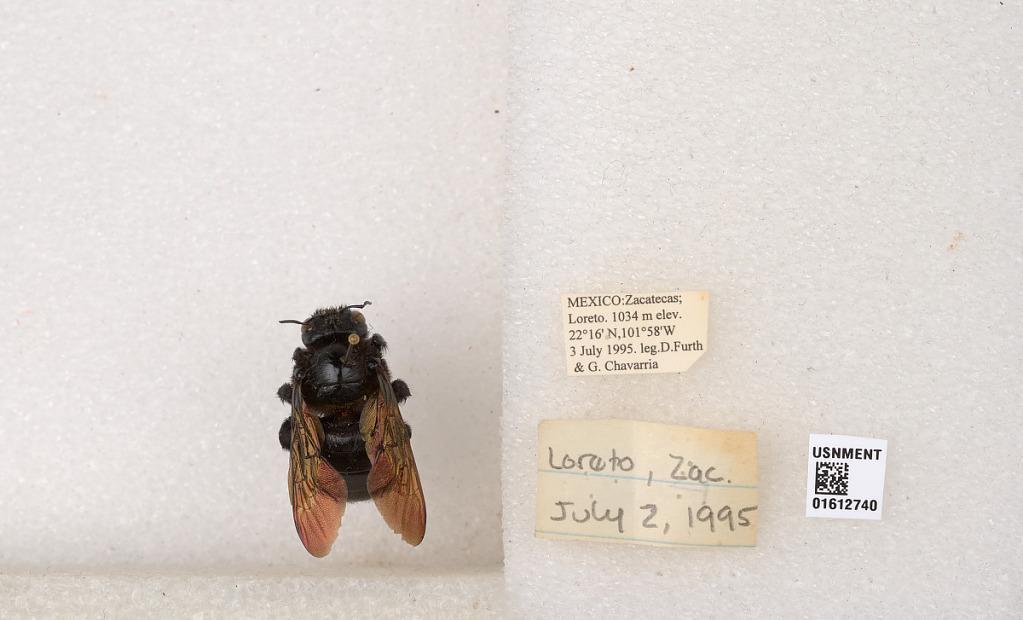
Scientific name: Xylocopa
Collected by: D. Furth & G. Chavarria
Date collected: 1995-7-2
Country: Mexico
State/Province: Zacatecas
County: Loreto
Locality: Loreto